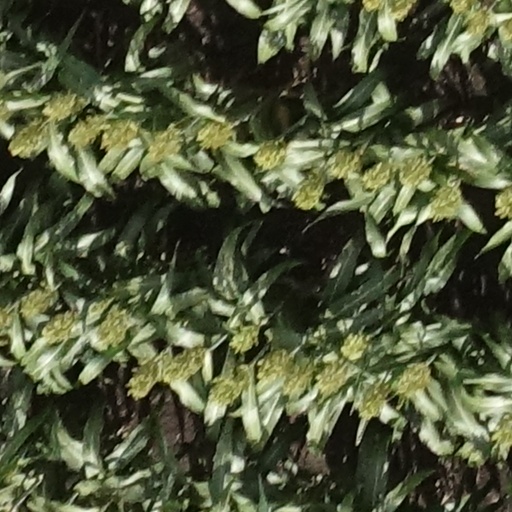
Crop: sorghum